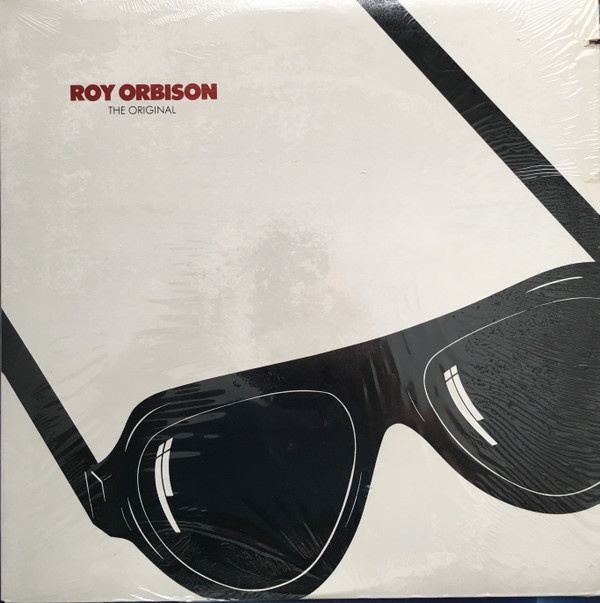
Roy Orbison - The Original (LP, Comp) (Near Mint (NM or M-))
Media Condition: Near Mint (NM or M-) Sleeve Condition: Very Good Plus (VG+) Country: US Released: 1989 Genre: Rock Style: Rock & Roll, Rockabilly Comments: Notes: A1. Chicken Hearted A2. Devil Doll A3. Domino A4. Ooby Dooby A5. Trying To Get To You B1. You're Gonna Cry B2. You're My Baby B3. Go, Go, Go B4. I Never Knew B5. It's Too Late Barcode and Other Identifiers: Barcode 0 1992-34503-1 1 Data provided by Discogs
Brand: Grudge Records
Category: Media > Music & Sound Recordings > Records & LPs